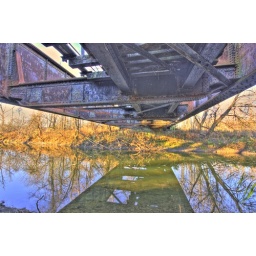
Underside of an abandoned train bridge crossing over Ellicott Creek